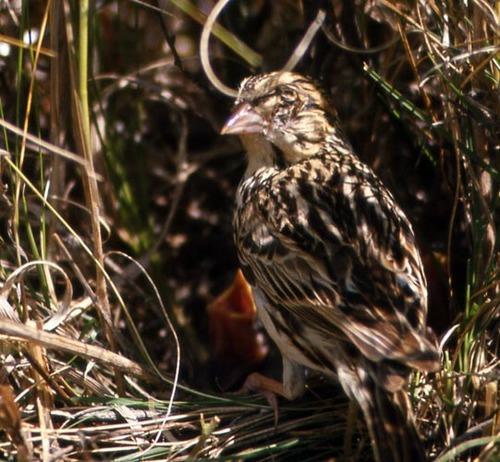
A photo of a baird sparrow